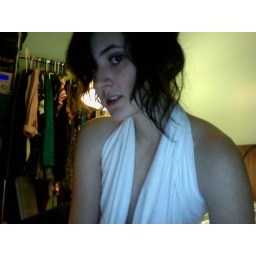
I really need to get this dress in black as well.